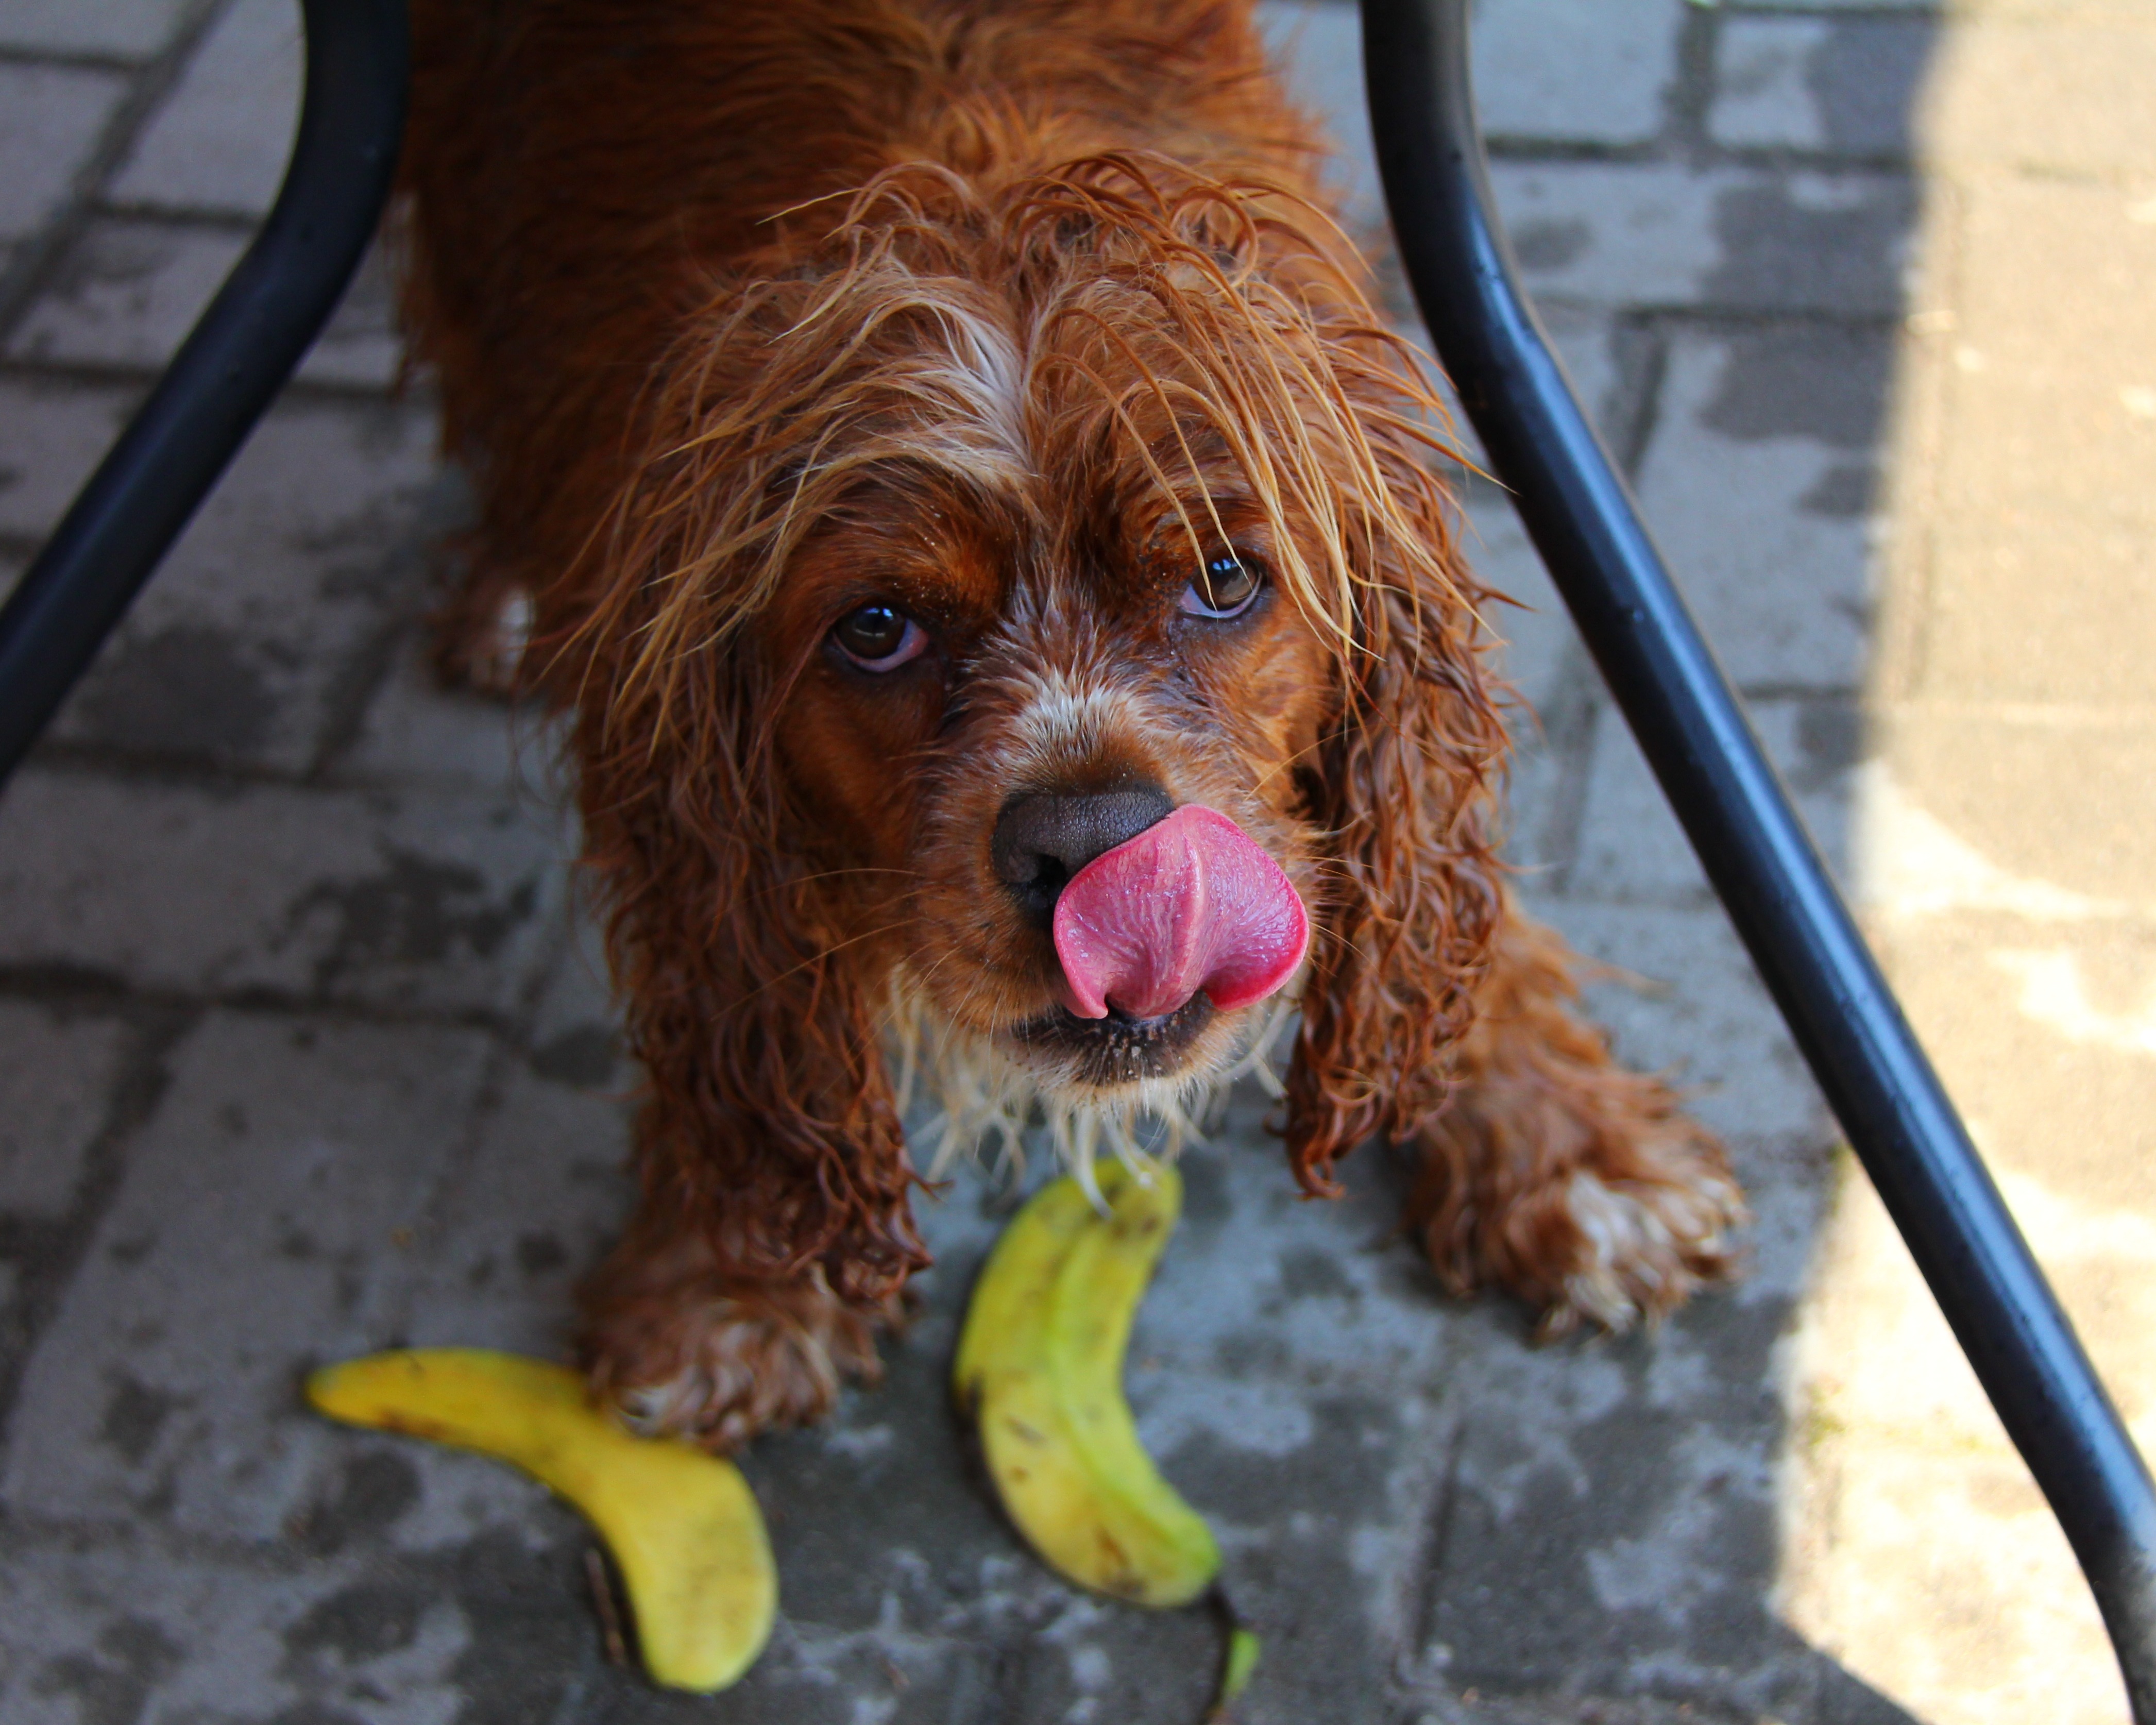
wet, puppy, dog, animal, cute, female, pet, mammal, spaniel, cocker spaniel, posing, furry, vertebrate, tongue, cavapoo, cavalier king charles spaniel, miniature poodle, cockapoo, licking, dog like mammal, dog crossbreeds, boykin spaniel, licking nose